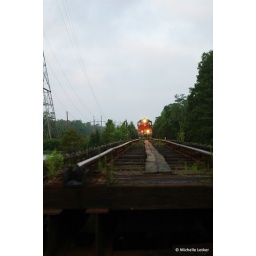
A train waiting to cross the Pasquotank River early in the morning